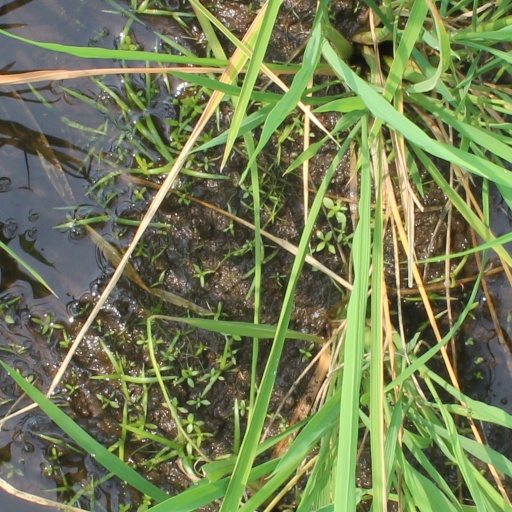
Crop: rice